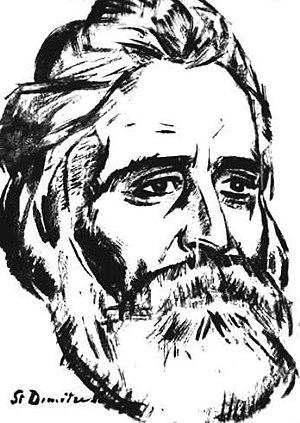
Garabet Ibrăileanu né le 23 mai 1871 à Târgu Frumos et mort le 11 mars 1936 à Bucarest, est un critique littéraire et théoricien roumain, écrivain, traducteur, sociologue, professeur à l'Université Iași, et, de concert avec Paul Bujor et Constantin Stere, pendant de longues années, principal éditeur de Viața Românească, magazine littéraire entre 1906 et 1930. Il a publié plusieurs de ses œuvres sous le nom de plume Cezar Vraja.